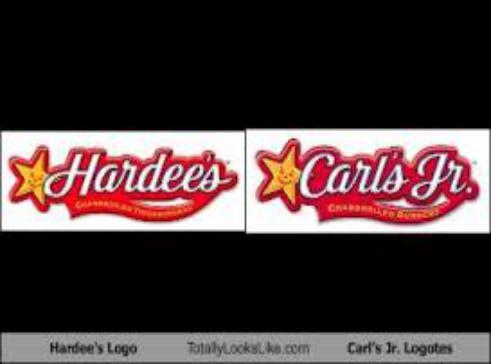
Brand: Hardee's
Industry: Food